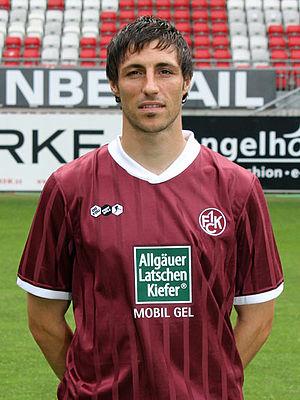
Mathias Abel est un footballeur allemand, né le 22 juin 1981 à Kaiserslautern en Allemagne. Il évoluait comme défenseur et termine sa carrière en 2014, actuellement il siège au conseil d'administration du FC Kaiserslautern.